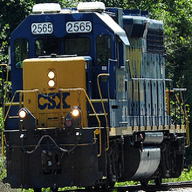
Vehicle type: Trains